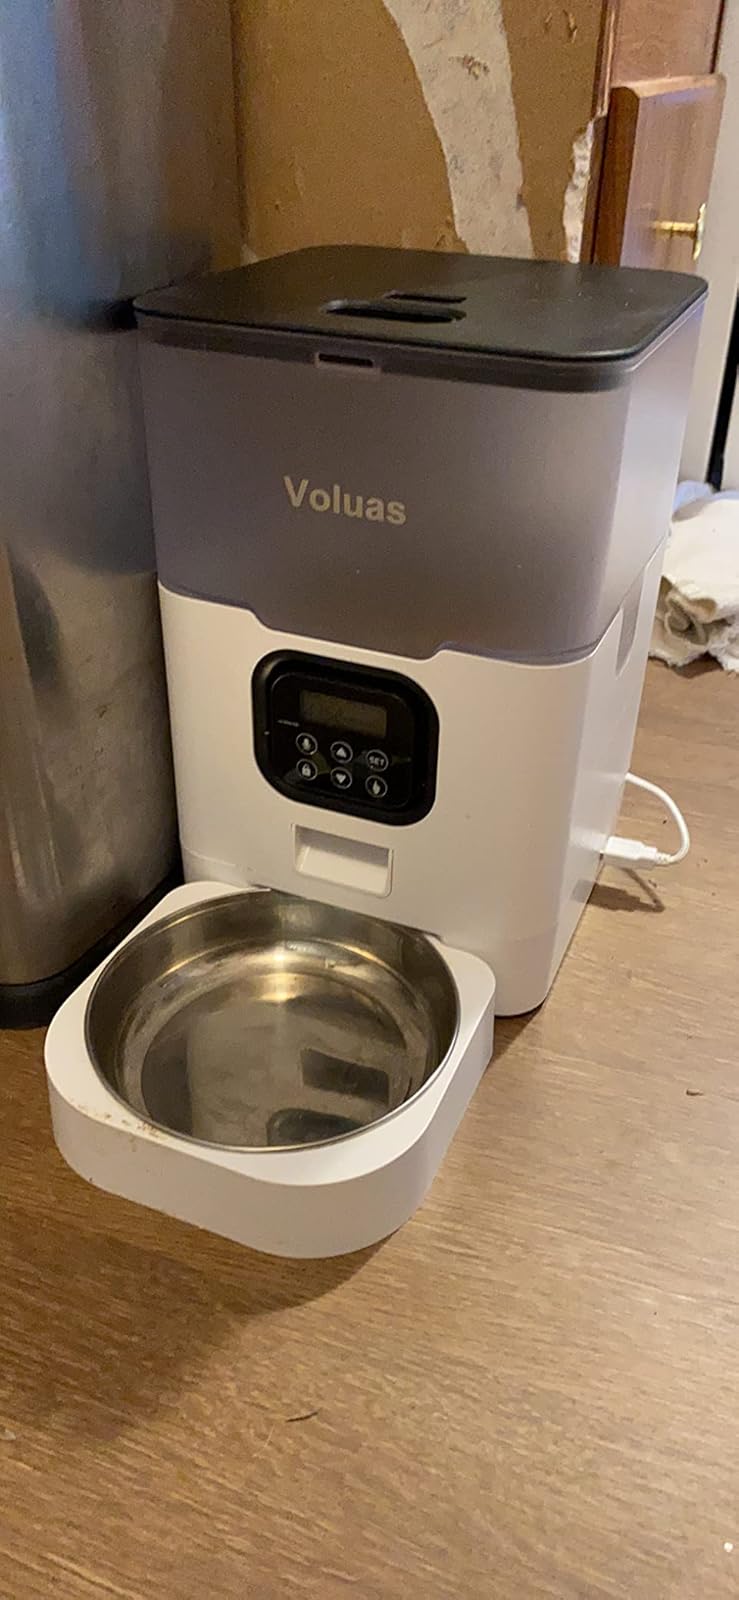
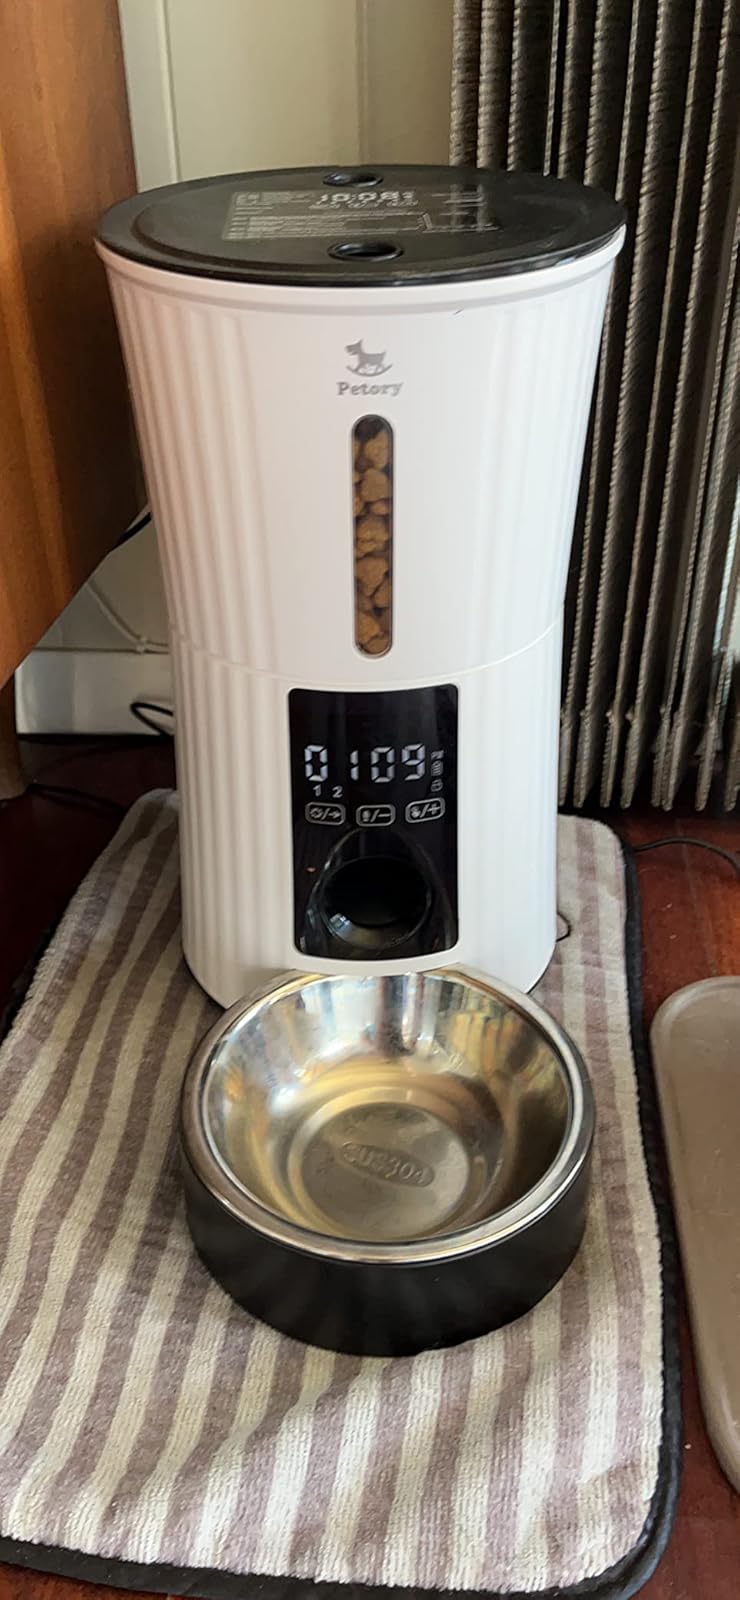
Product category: items_feeder
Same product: no